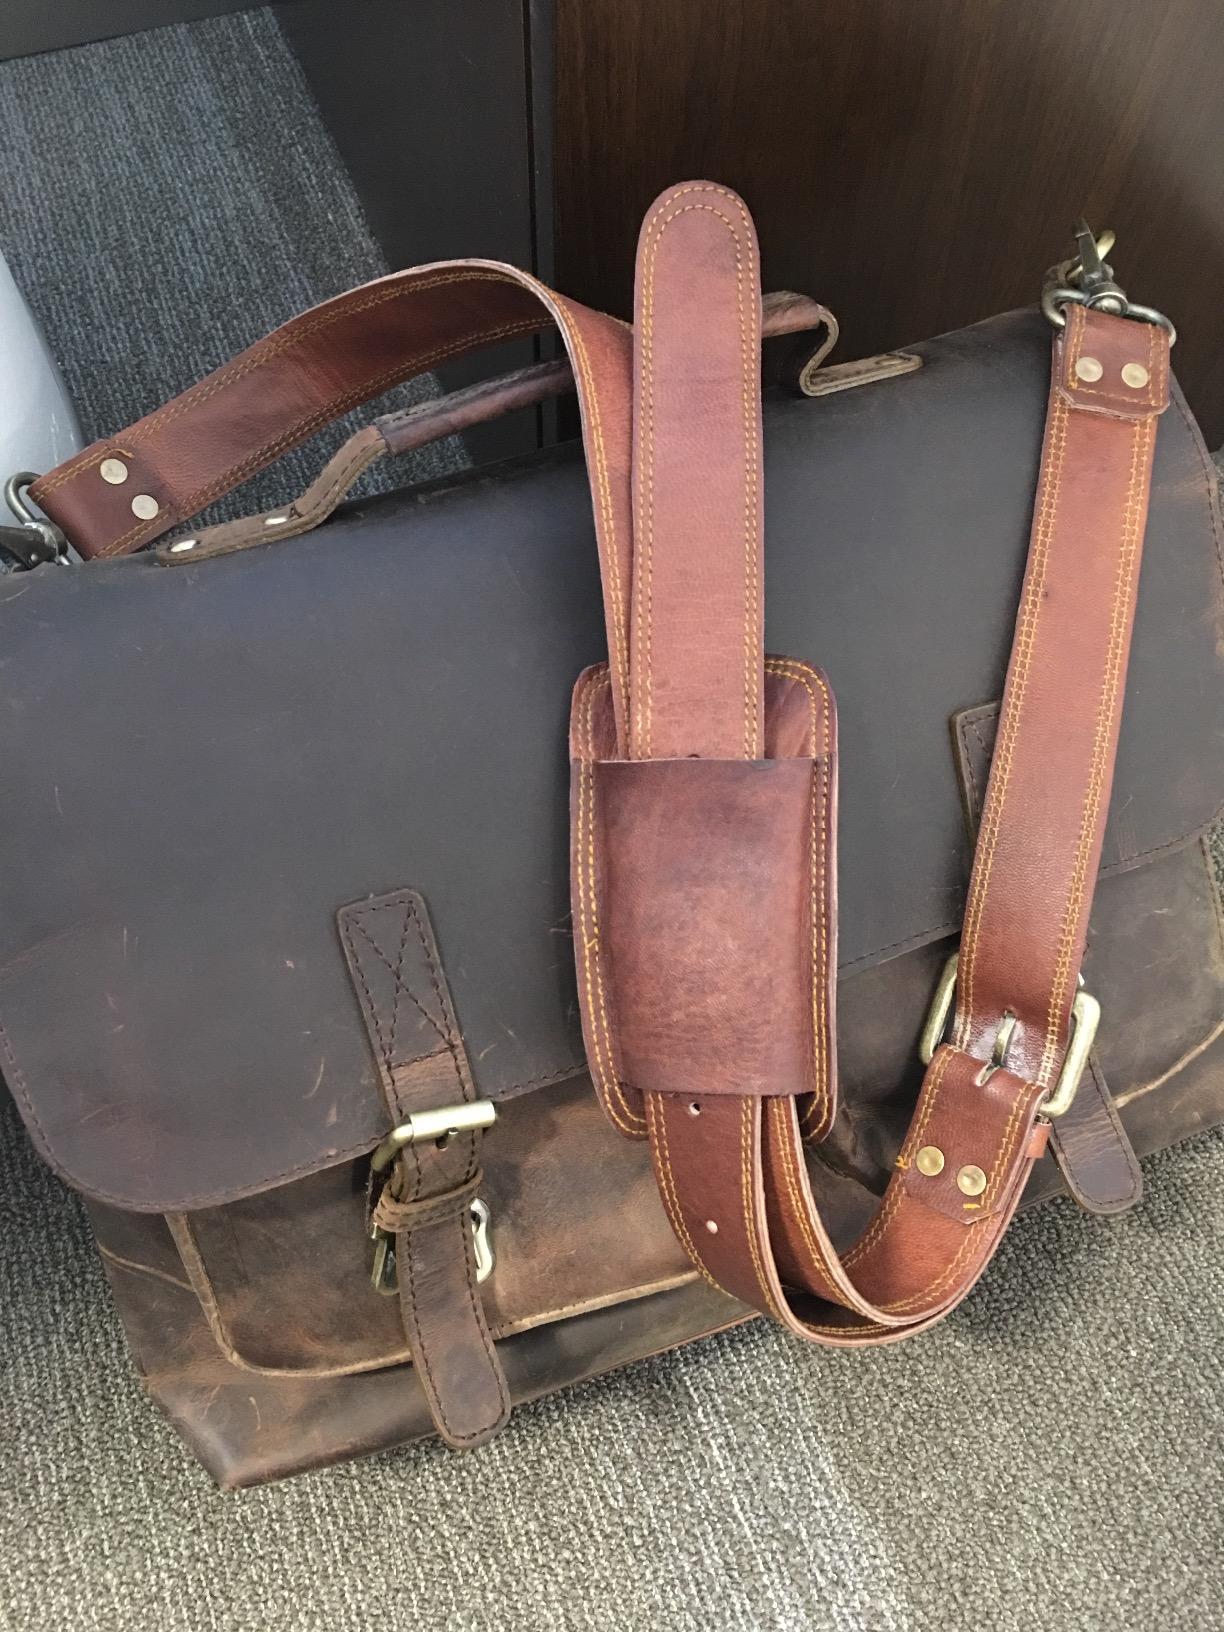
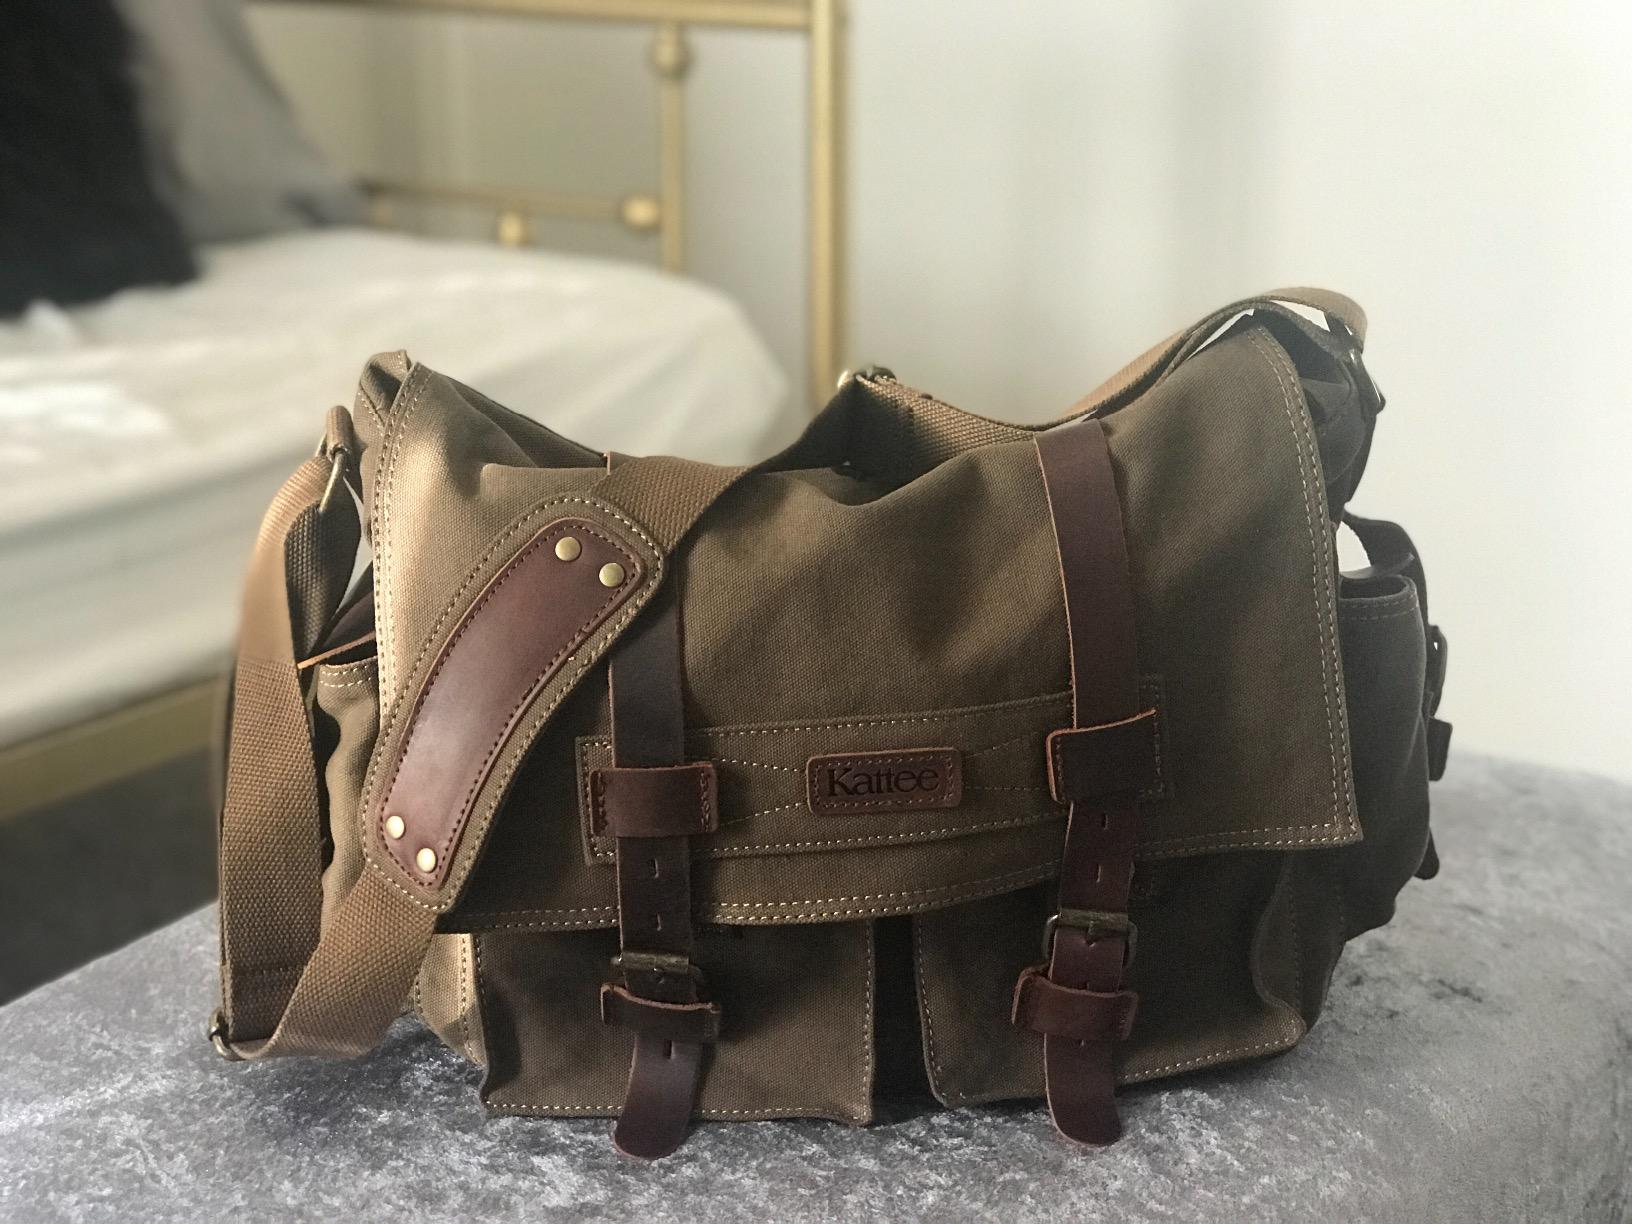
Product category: bag
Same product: no